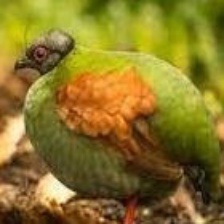
Species: CRESTED WOOD PARTRIDGE
Scientific name: ROLLULUS ROULOUL
ImageNet parent category: partridge